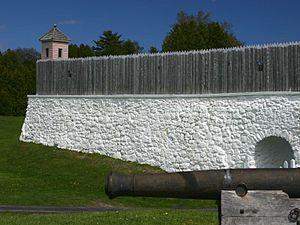
Fort Mackinac est un ancien poste militaire avancé des États-Unis, utilisé de la fin du XVIIIᵉ siècle jusqu'à la fin du XIXᵉ siècle sur l'île Mackinac, dans l'État du Michigan.
L’île Mackinac, en anglais Mackinac Island, est une île située sur le lac Huron dans l'État du Michigan, au nord-est des États-Unis. L'île, dont la superficie fait environ 9,8 km², est située à l'extrémité orientale du détroit de Mackinac, entre les péninsules supérieure et inférieure du lac Michigan.